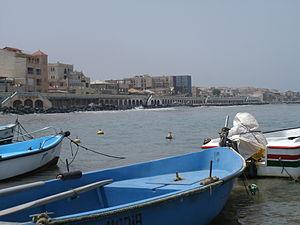
Bou Ismaïl
Cet article liste les villes d'Algérie, en commençant par la ville la plus peuplée, puis les villes moyennes d'Algérie suivies par les petites villes, par ordre alphabétique selon le recensement de 2008.
Bou Ismaïl, également orthographié Bousmail et anciennement Castiglione, est une ville côtière de la wilaya de Tipaza au nord de l'Algérie.